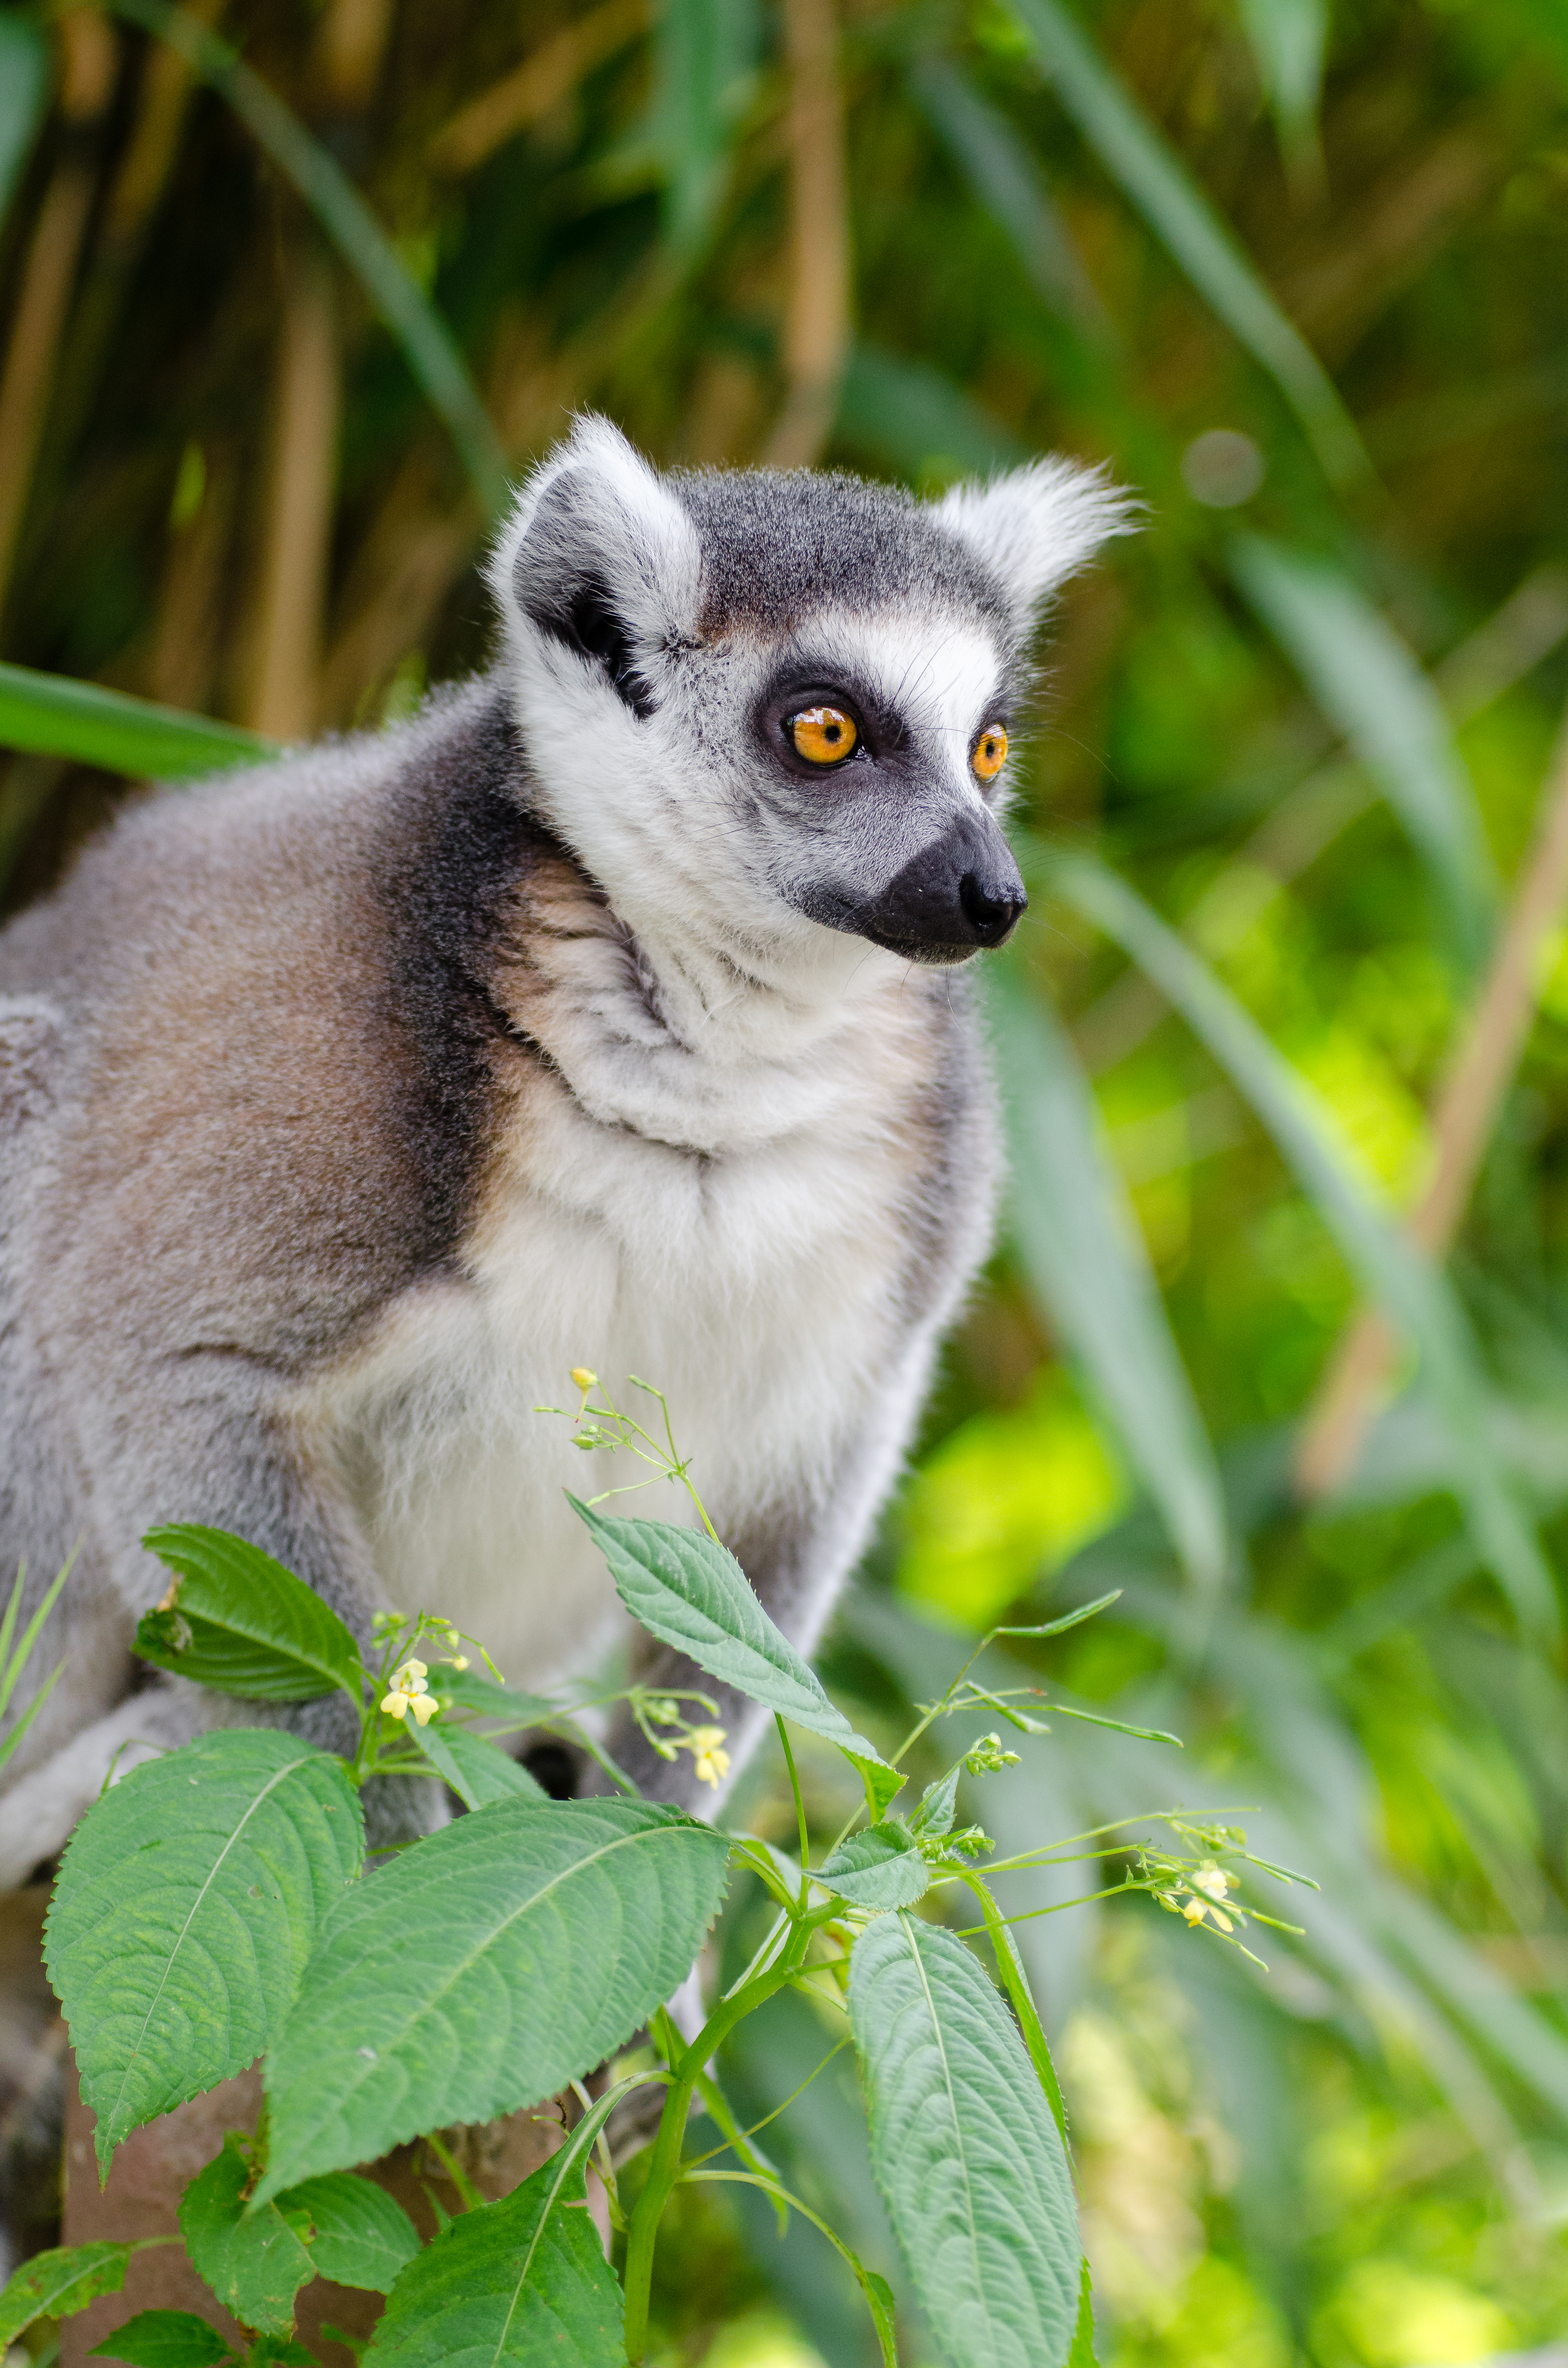
nature, animal, wildlife, zoo, mammal, fauna, primate, squirrel monkey, madagascar, vertebrate, lemur, new world monkey